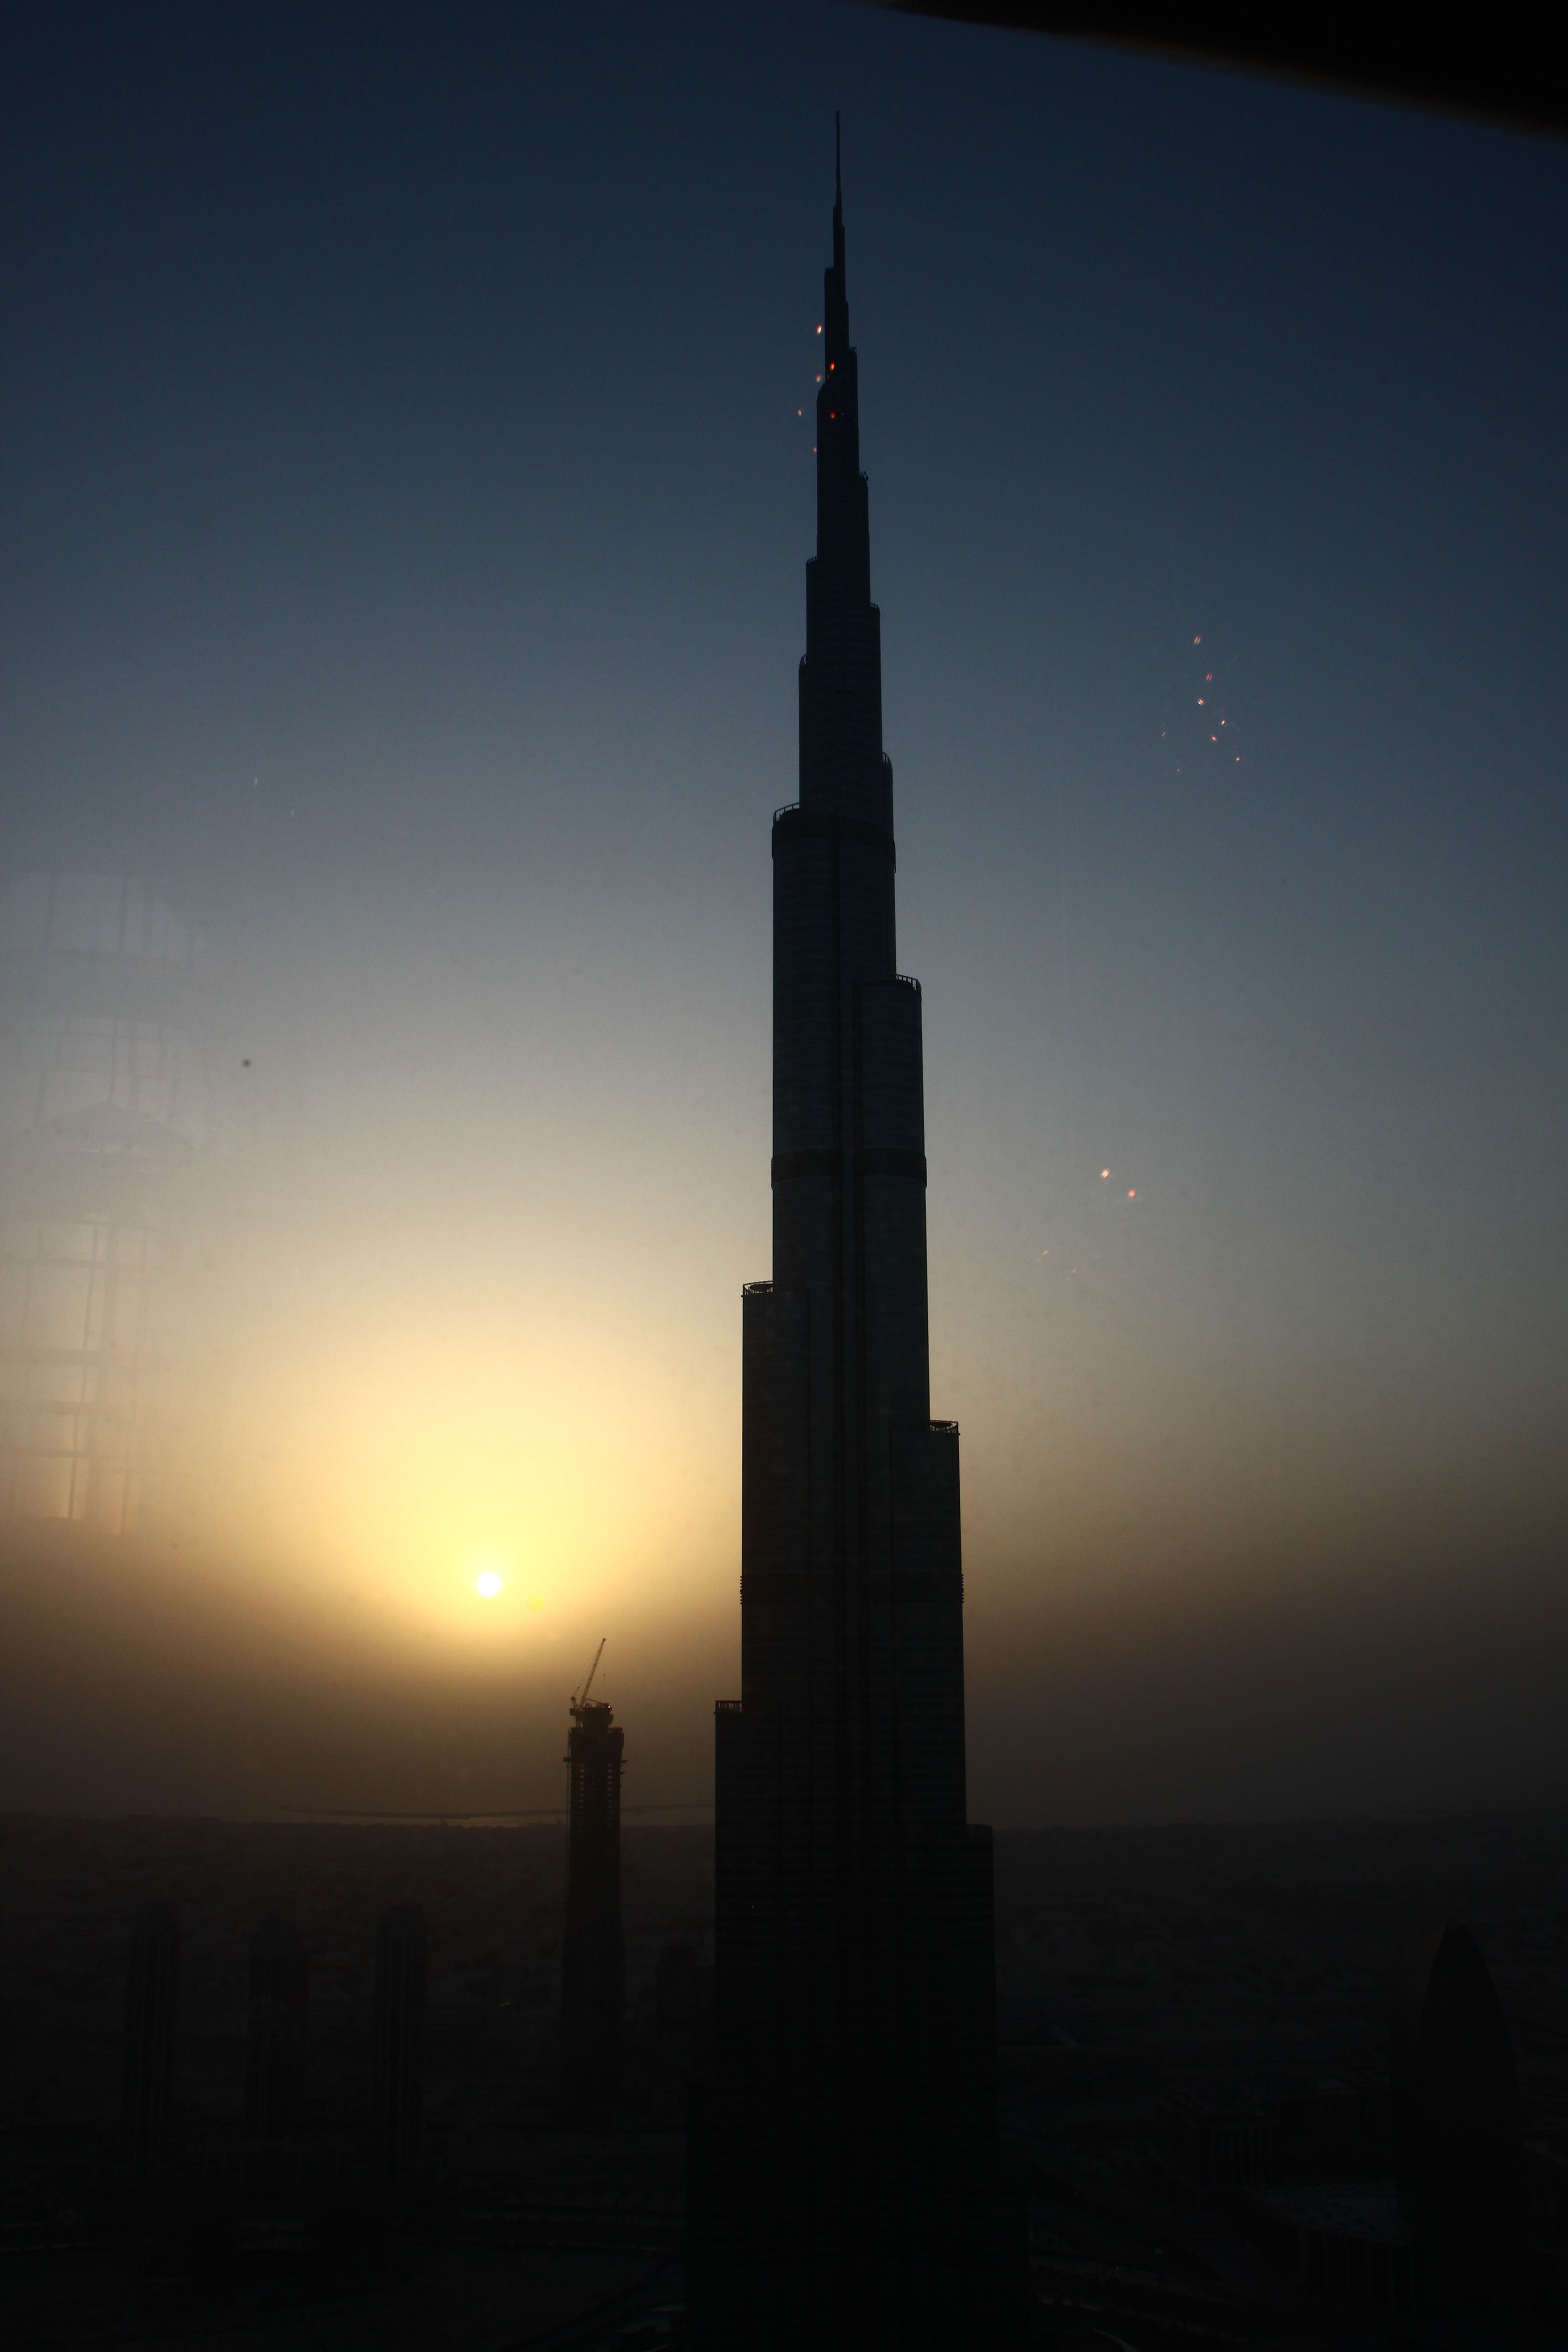
horizon, record, architecture, sky, sunrise, sunset, skyline, night, building, dawn, atmosphere, skyscraper, dusk, evening, reflection, high, tower, dubai, darkness, spire, uae, burj khalifa, u a e, the world's tallest building, tallest building, world record, atmospheric phenomenon, atmosphere of earth